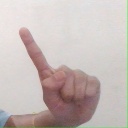
अक्षर: ए